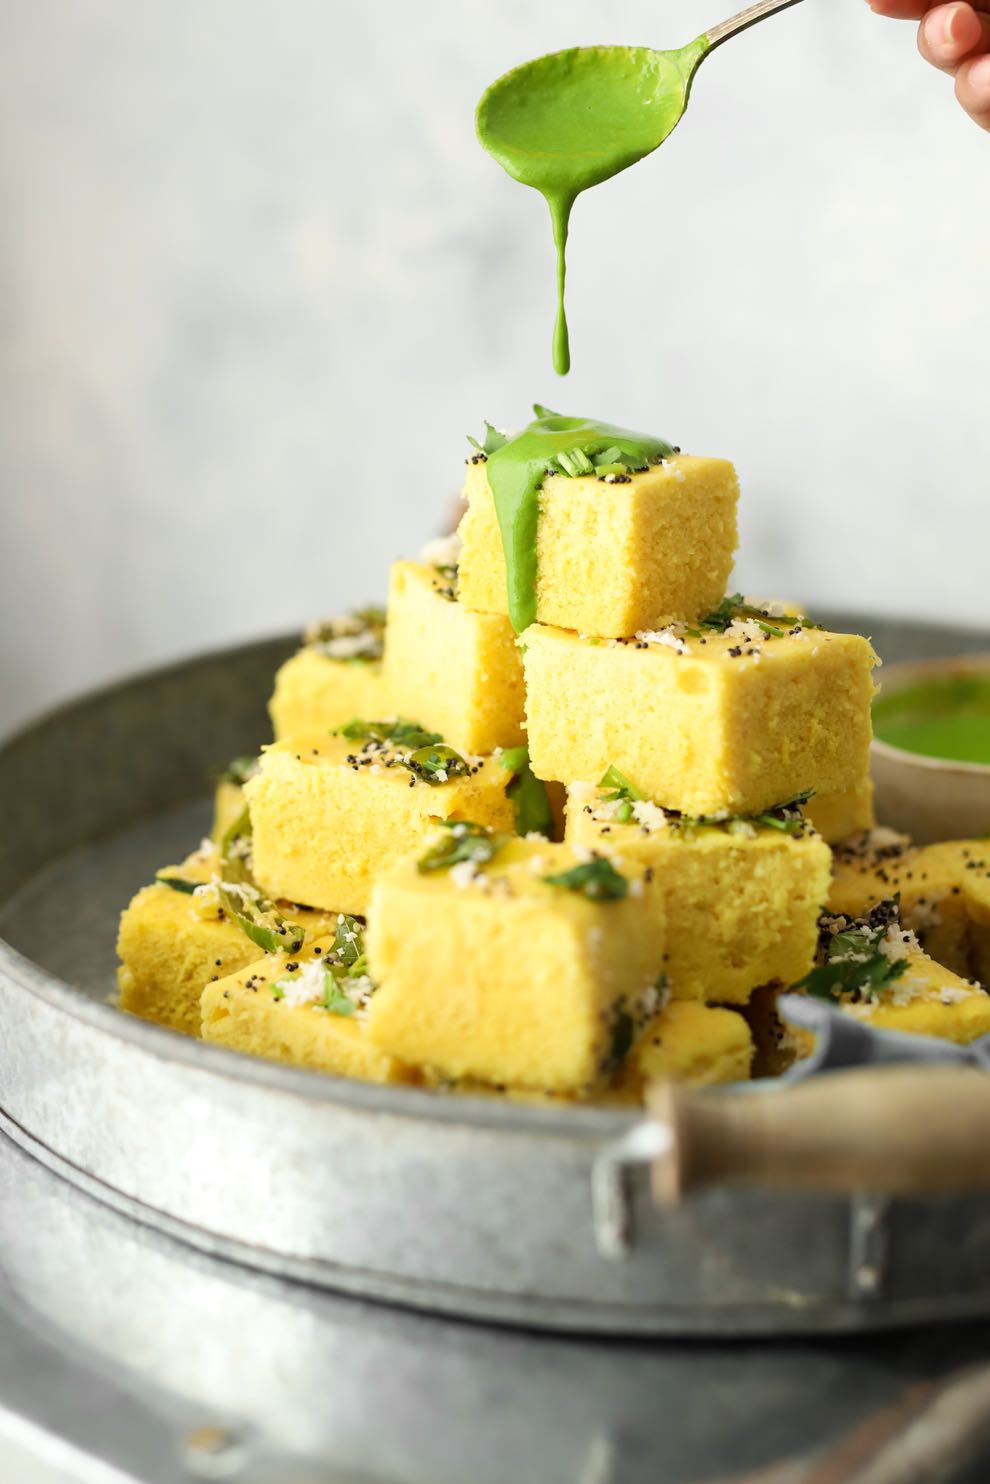
Dish: dhokla